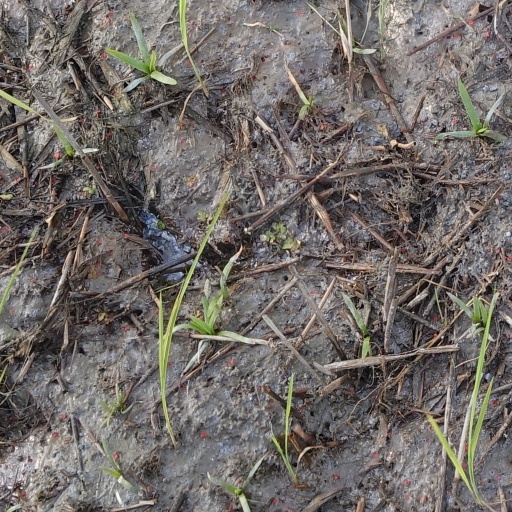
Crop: rice